If We Had Your Eyes

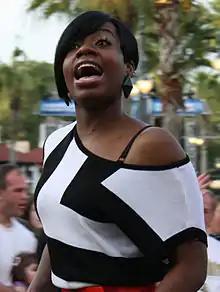
Fantasia Barrino appears on the official remix of "If We Had Your Eyes".

"If We Had Your Eyes" is an R&B and contemporary gospel song. MTV "Buzzworthy" writer Brad Stern described the song as a "gospel/old-school R&B infused track". Jeff Benjamin of Fuse described the song as "soul-stirring", noting "she sings about God's universal perspective: "People judge from what they see / But Lord, you see the whole heart / If we had your eyes / We'd see things right." Benjamin also wrote "The R&B track ends with a monologue: "God, if I had Your eyes... / I'd be more patient / God, help me to see things the way You see things / Did I already say help me be patient? / I'll say it again" and noted that it "sounds like a modern take on her first solo records, the gospel albums "Heart to Yours" and "Do You Know"." According to Christine Thomasos of "The Christian Post" "Williams sings about two situations where things are not what they seem. The first verse speaks about her helping a person asking for spare change in a life changing moment, while the second verse highlights the life of a woman whose life seems perfect despite the fact that she is going through personal issues."